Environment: real
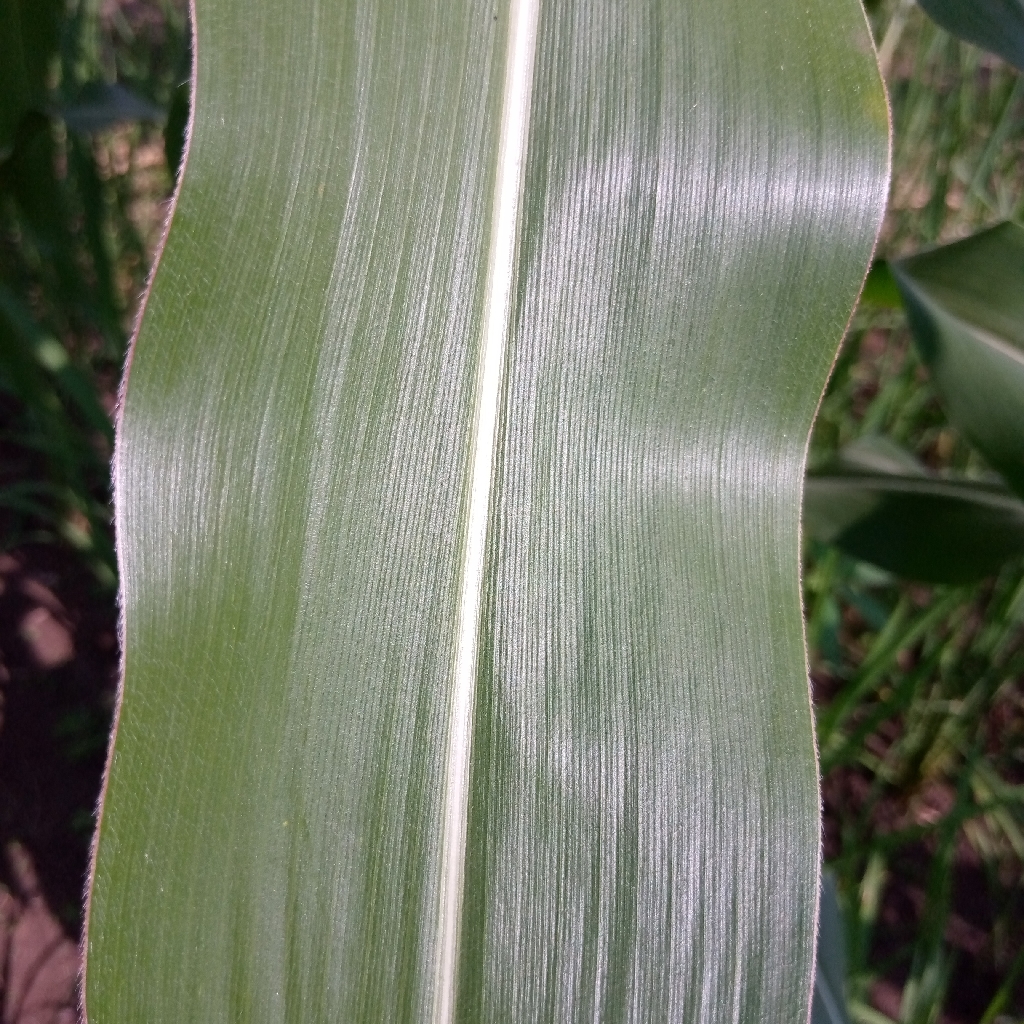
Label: healthy